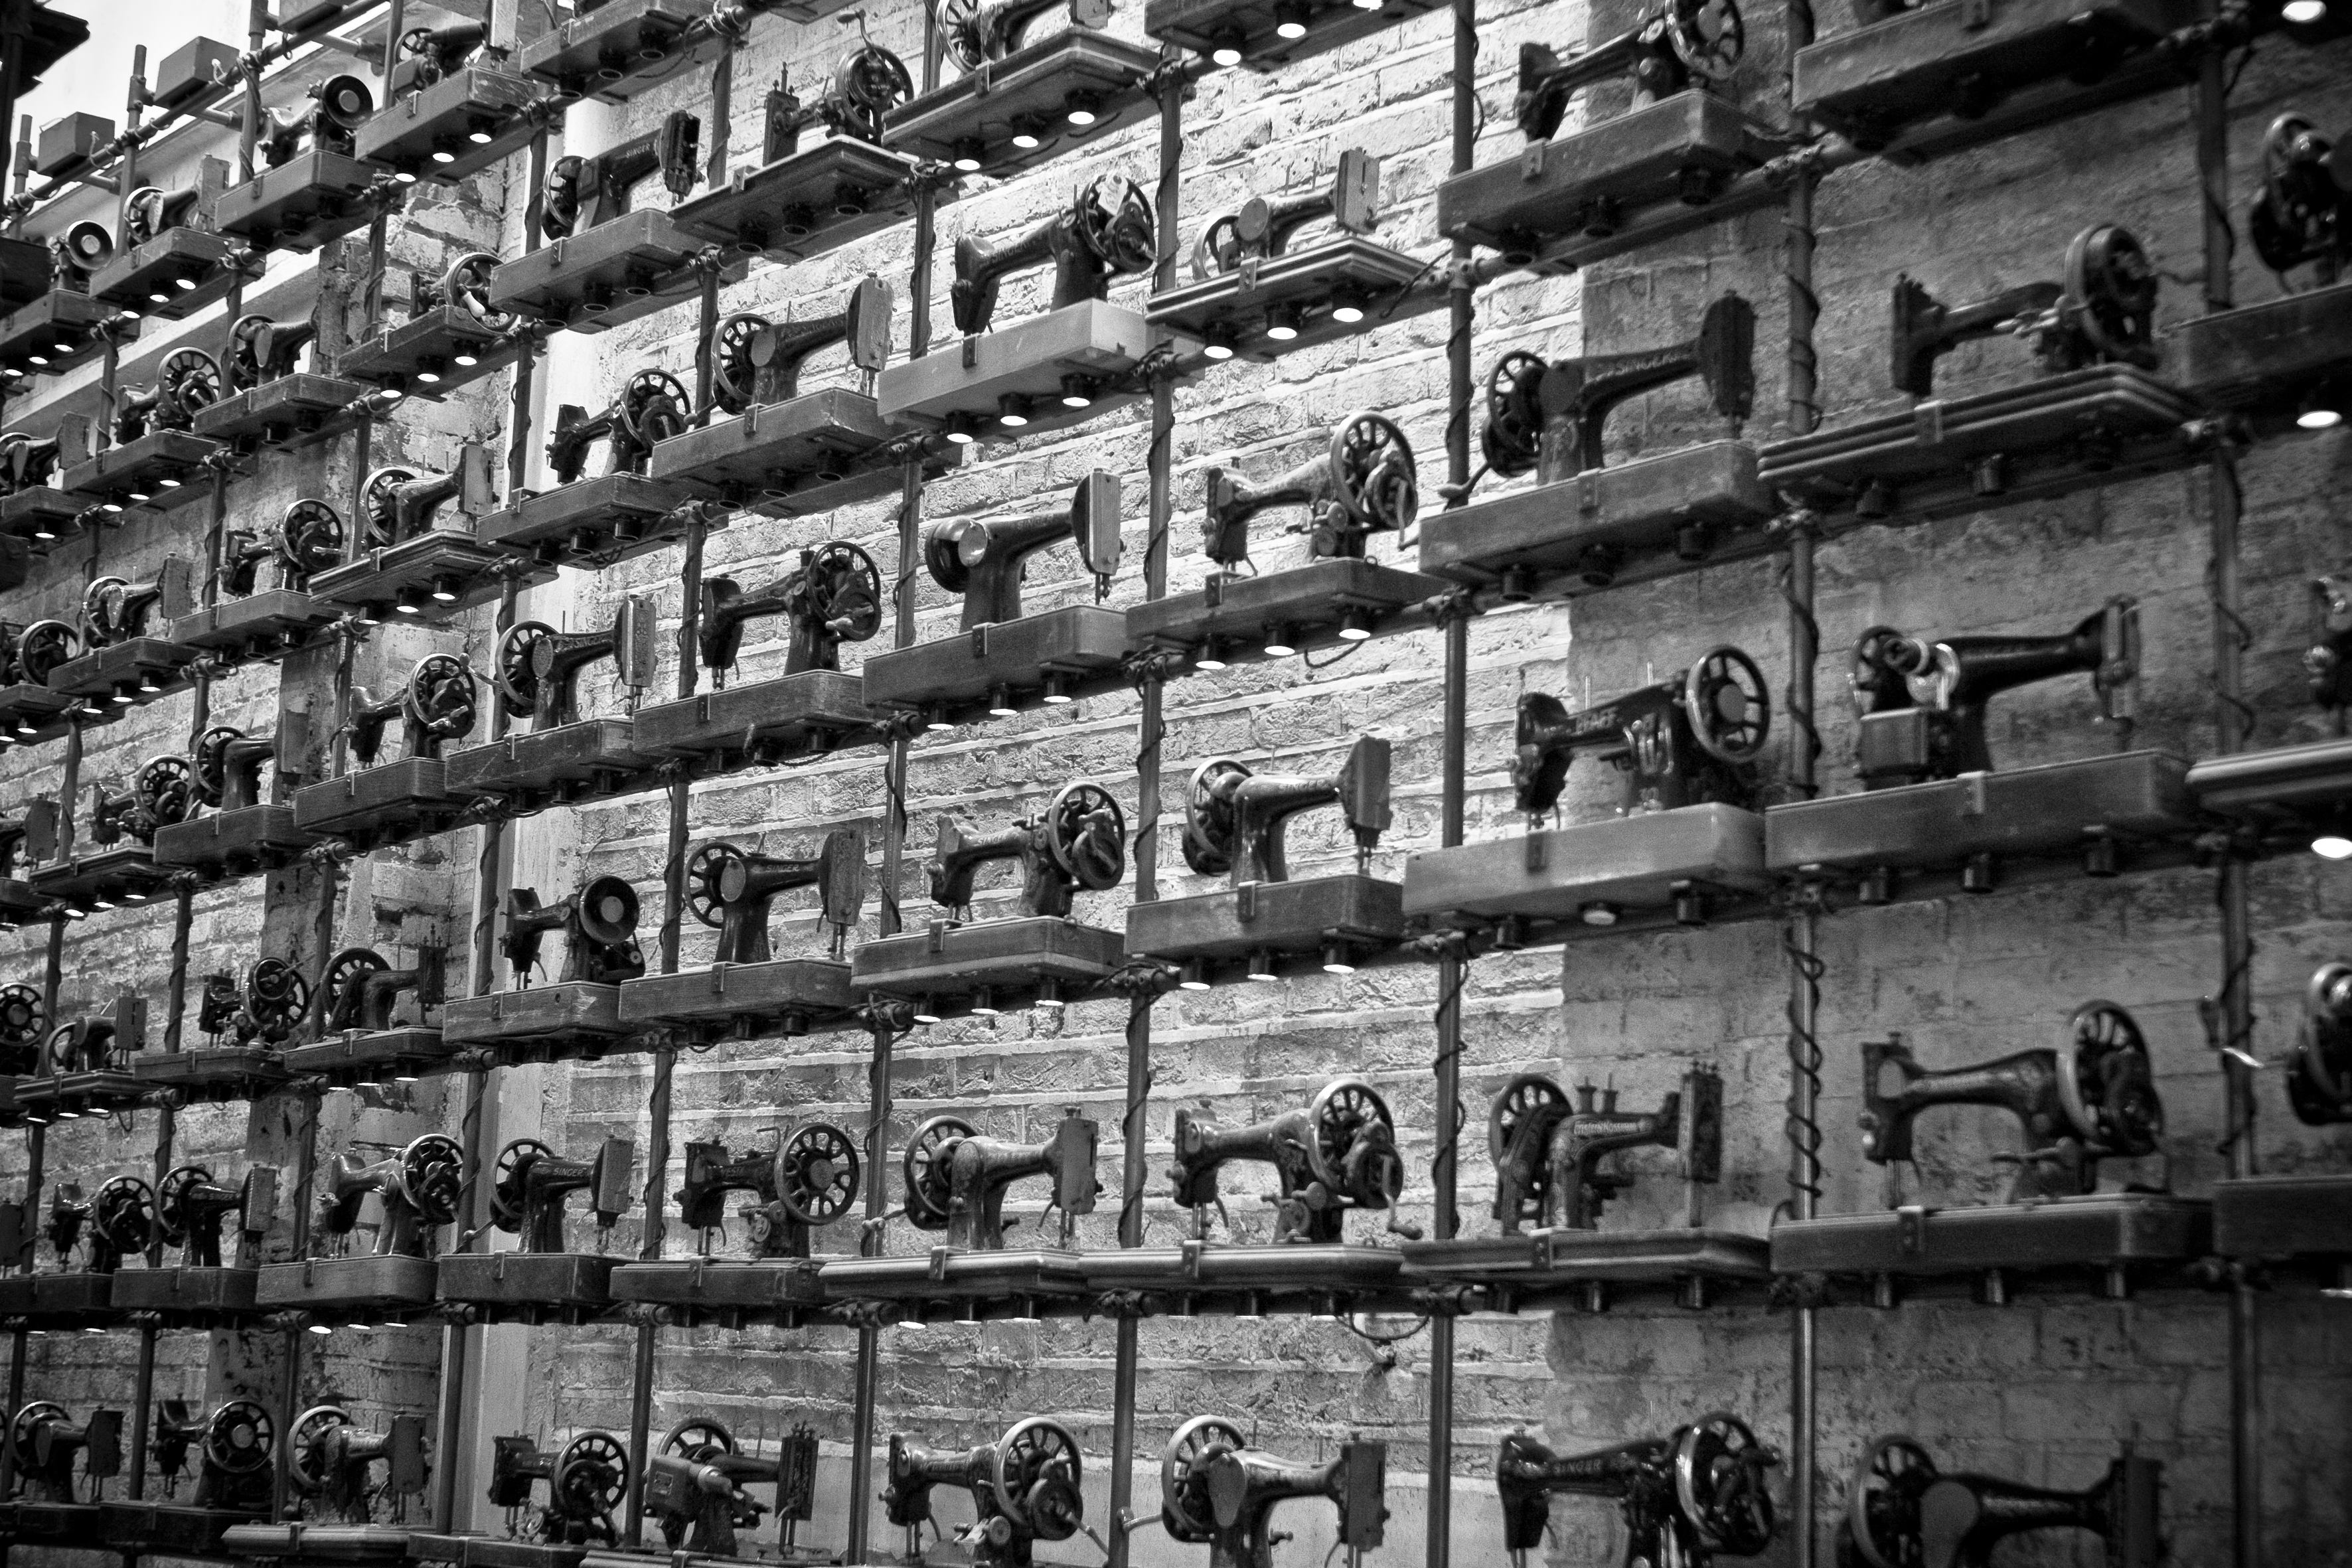
black and white, street, photography, urban, cityscape, travel, fujifilm, factory, market, monochrome, uk, england, bw, blackandwhite, blackwhite, london, ngc, photograph, noiretblanc, history, fuji, fujixt1, metropolis, fujix, nottinghill, urban area, monochrome photography, ancient history